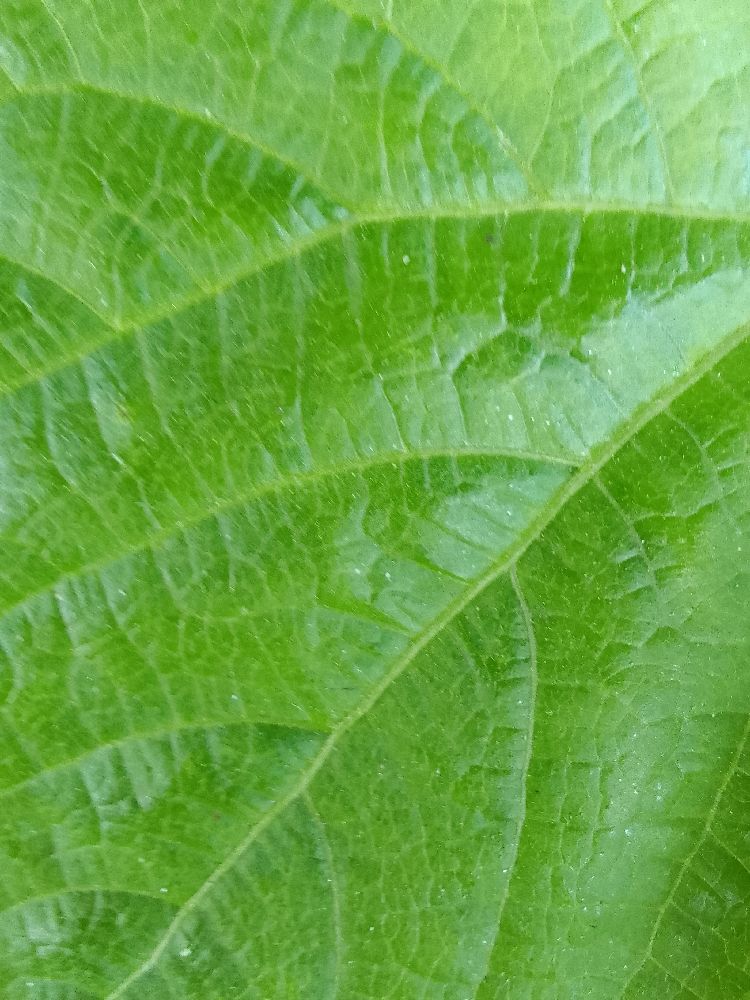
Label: healthy